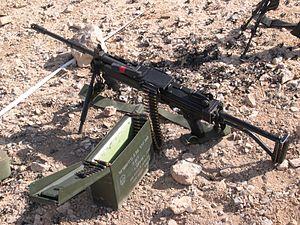
La mitrailleuse légère IMI Negev est une arme israélienne fabriquée par les IMI. Elle utilise la munition de 5,56 mm Otan.